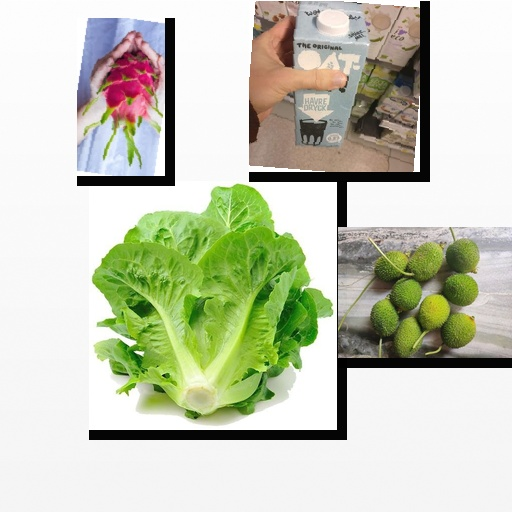
Food items: lettuce, dragon_fruit, oat_milk, spiny_gourd